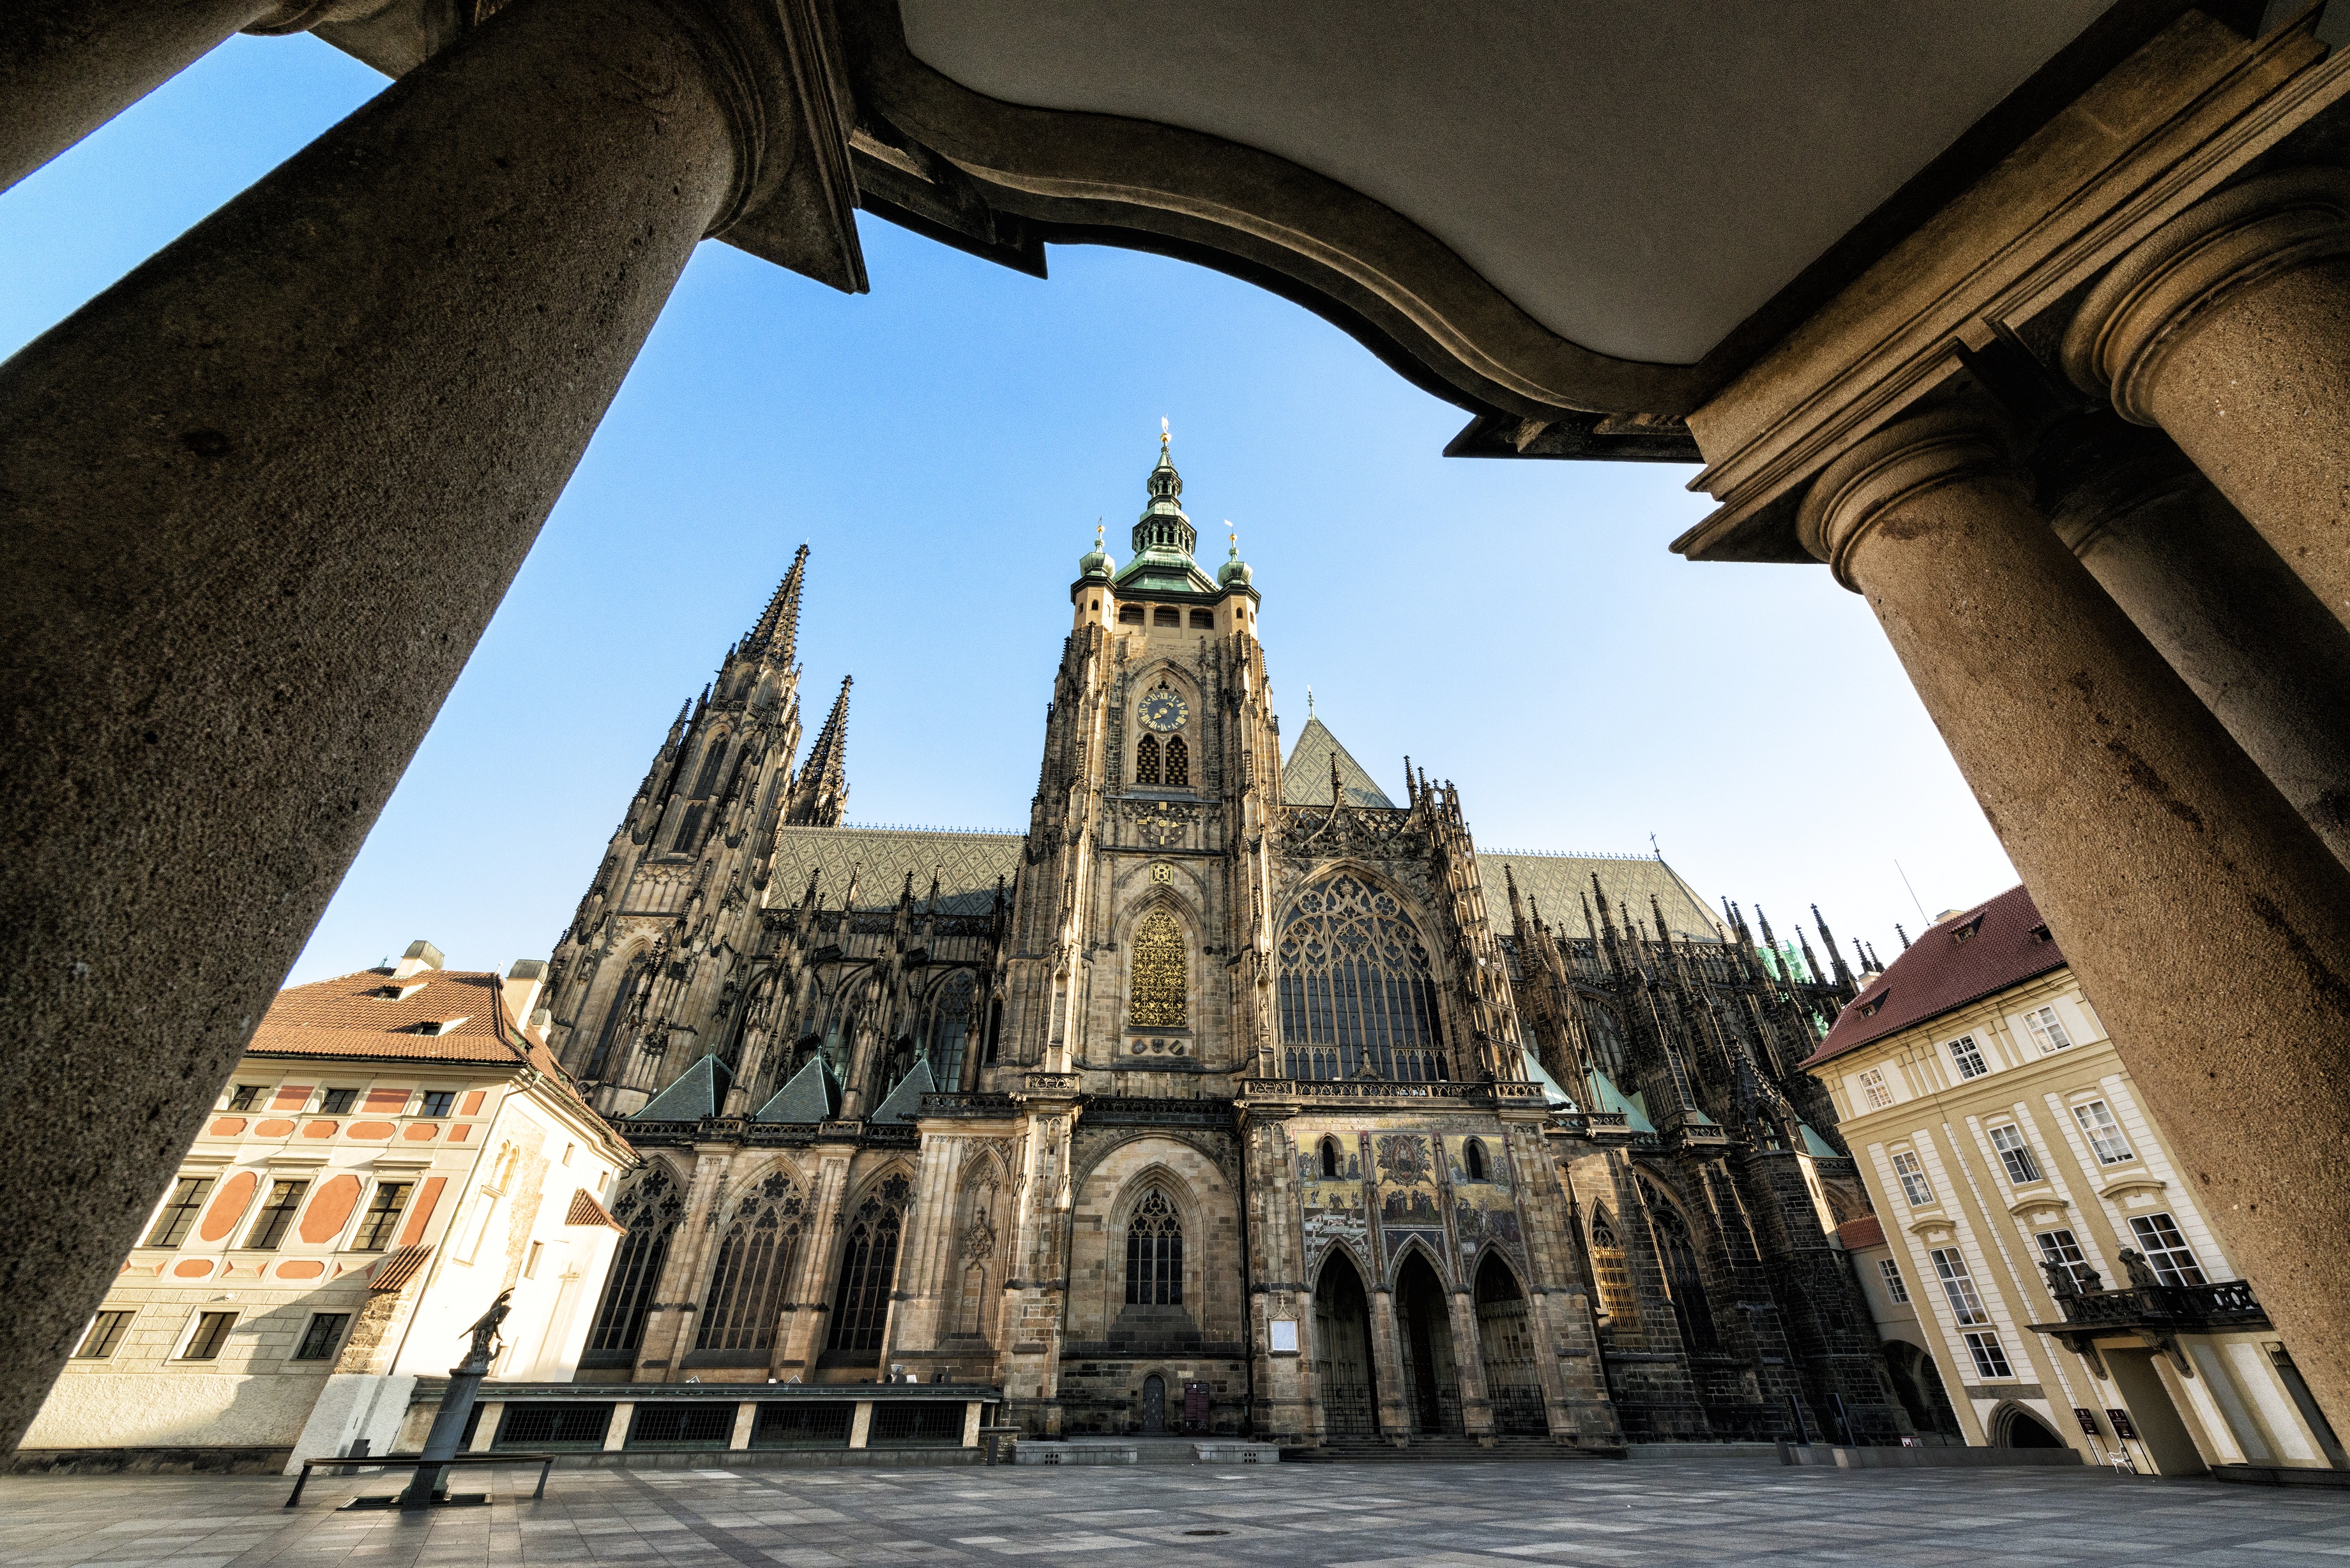
prague, landmark, architecture, building, sky, medieval architecture, classical architecture, cathedral, gothic architecture, city, town, spire, facade, place of worship, arch, church, tree, metropolis, tourist attraction, plaza, street, stock photography, abbey, basilica, tourism, column, historic site, convent, tower, history, town square, seat of local government, listed building, symmetry